Épretot

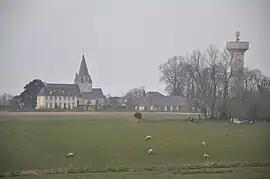
Around the church

Épretot is a commune in the Seine-Maritime department in the Normandy region in northern France.